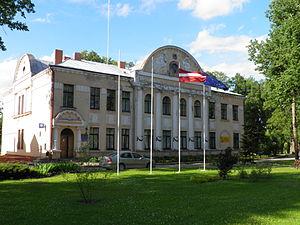
La municipalité de Jaunjelgava est un novads de Lettonie d'une superficie de 685 km², situé dans la région de Sémigalie, dans la région historique de Sélonie. En 2010, sa population est de 6 543 habitants.